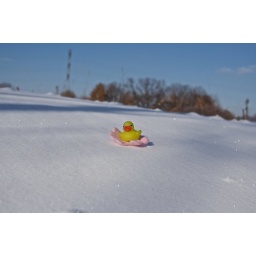
The duck is sitting on a mitten in the middle of the snow at Thomas Lake Park in Eagan, MN.